Emily Jane Thwaits

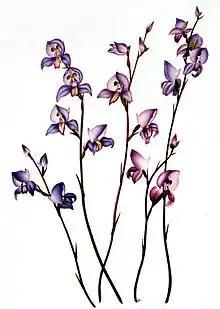

Emily Jane Thwaits (c. 1860 in Cape Town – 21 February 1906 in Cape Town) was a South African botanical illustrator.